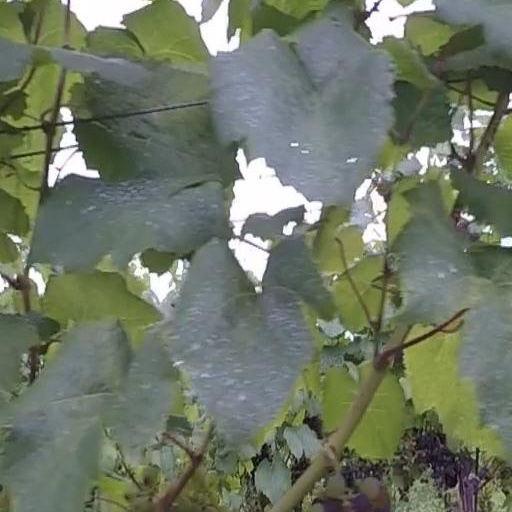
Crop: grape